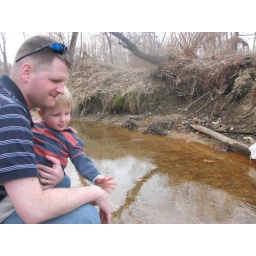
Throwing rocks in the water